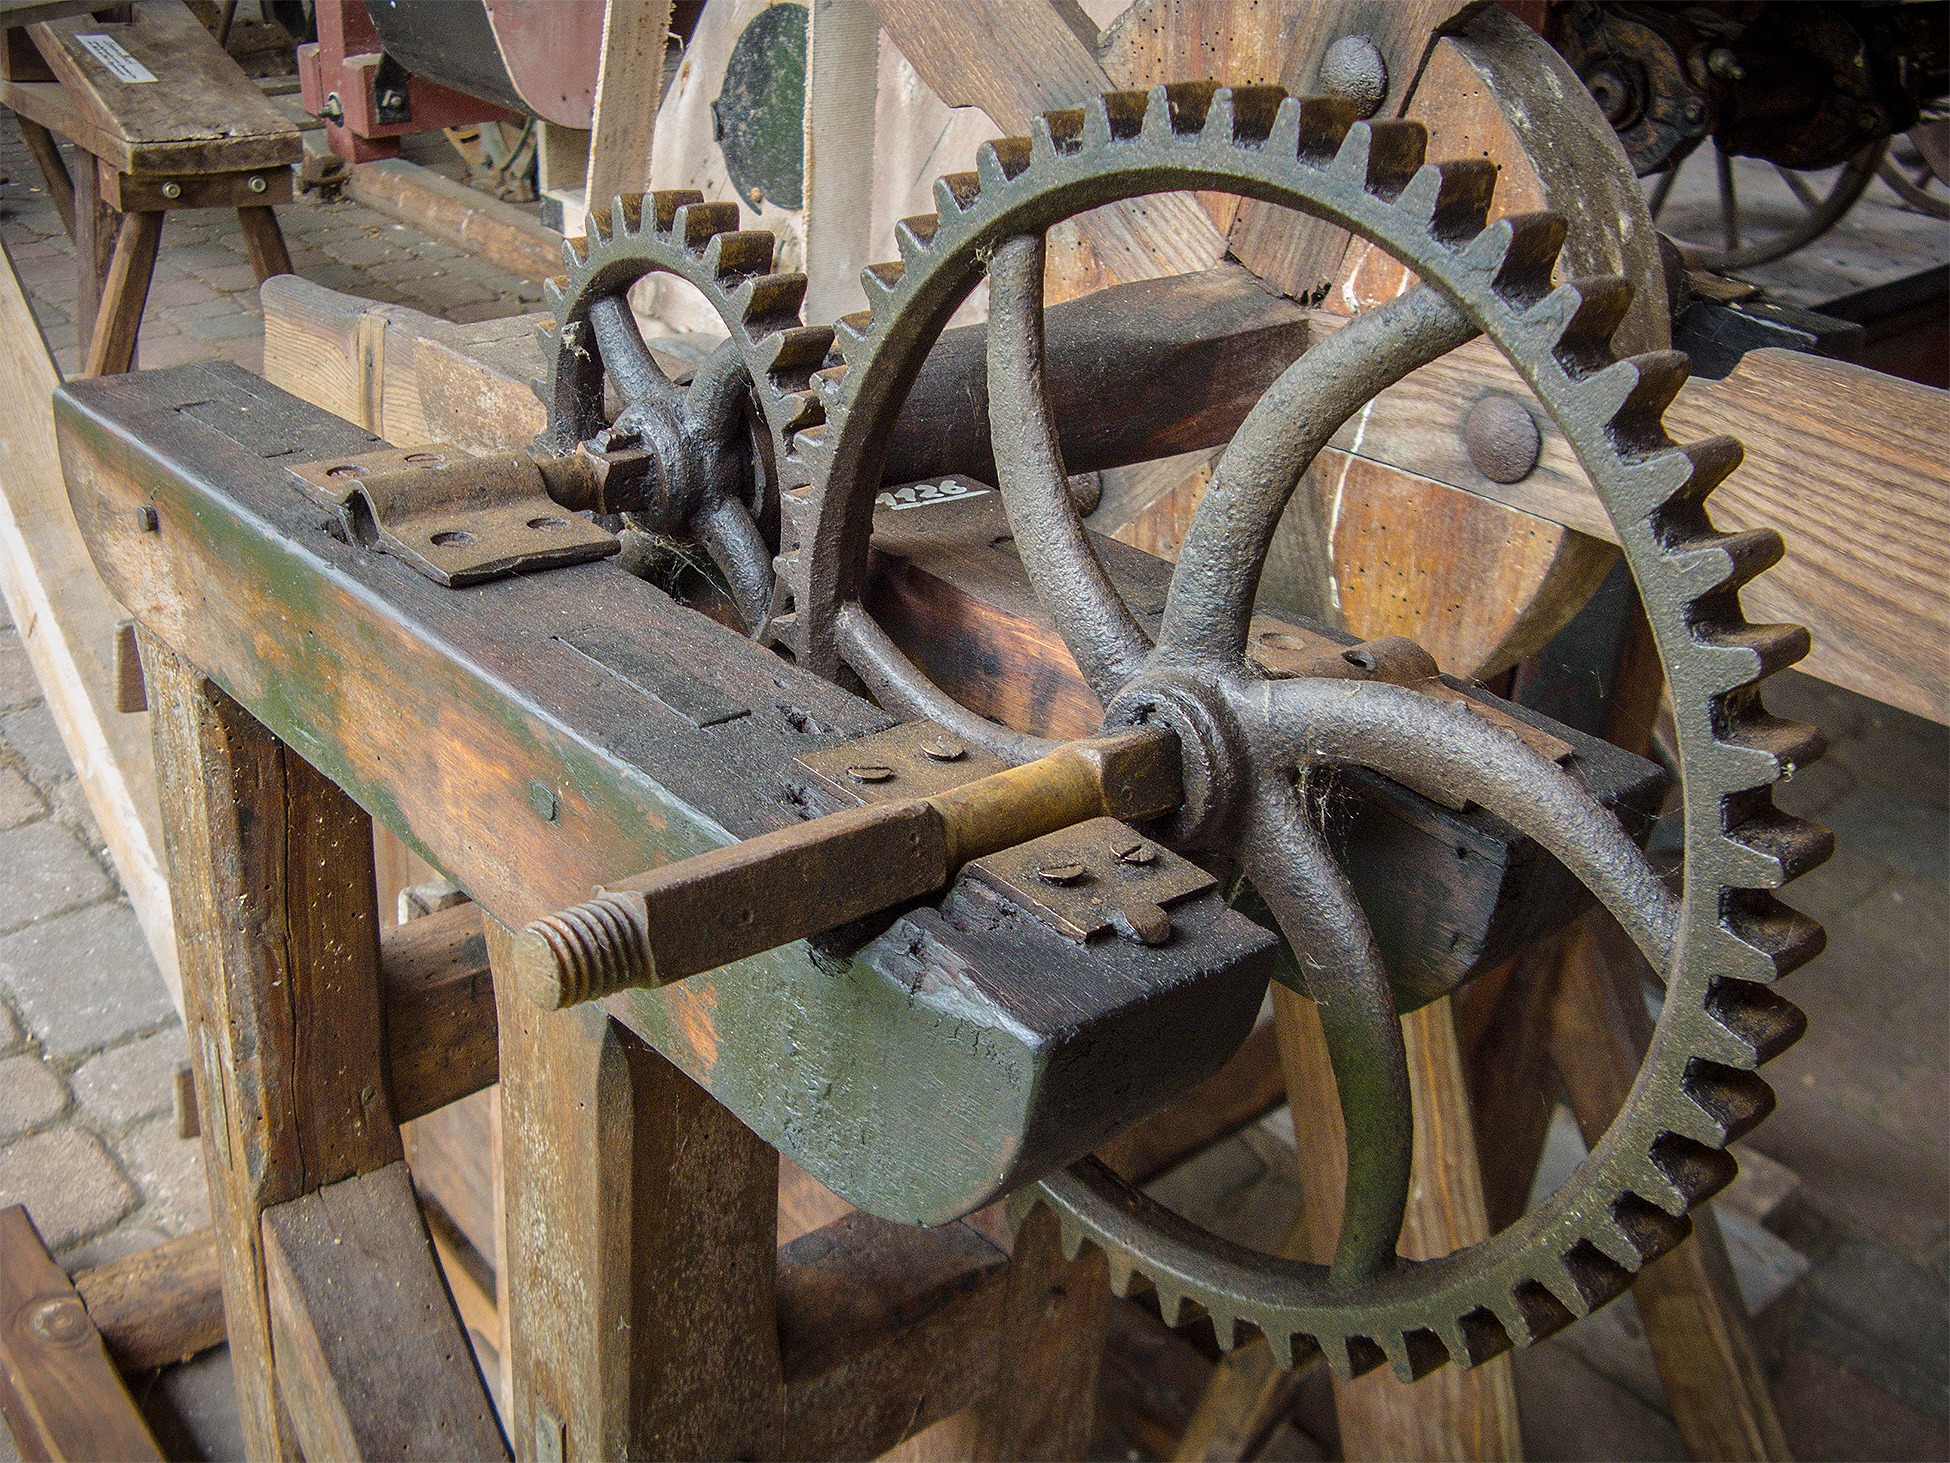
wood, antique, wheel, steel, vehicle, gear, machine, gears, steam engine, iron, transmission, stainless, man made object, machine tool, wood tick